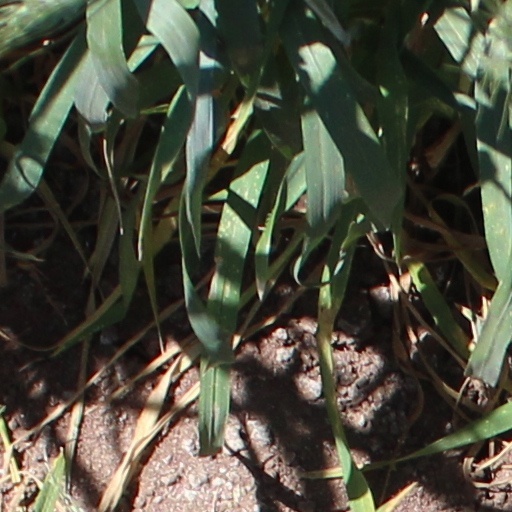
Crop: wheat